George C. Marshall

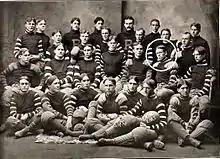
1900 VMI Keydets football team. Marshall circled

At the start of his college career, Marshall was subjected to a hazing incident in which upperclassmen positioned an unsheathed bayonet with the point up and directed him to squat over it. After twenty minutes, Marshall fainted and fell. When he awoke, he had a deep laceration to one of his buttocks. While being treated for his injury, Marshall refused to inform on his classmates. Impressed with his bravery, the hazers never bothered him again.